Inuksuk

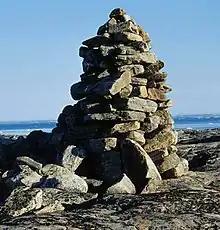
An inuksuk at the Foxe Peninsula, Nunavut, Canada

An inuksuk (plural inuksuit) or inukshuk is a type of stone landmark or cairn built and used by Inuit, including Iñupiat, Kalaallit, Yupik, and other peoples of the North American Arctic. These structures are found in northern Canada, Greenland, and Alaska. This combined region, north of the Arctic Circle, is dominated by the tundra biome and has areas with few natural landmarks.